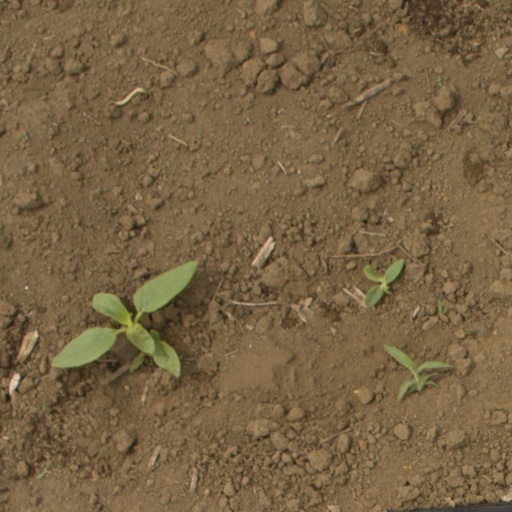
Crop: Jerusalem artichoke